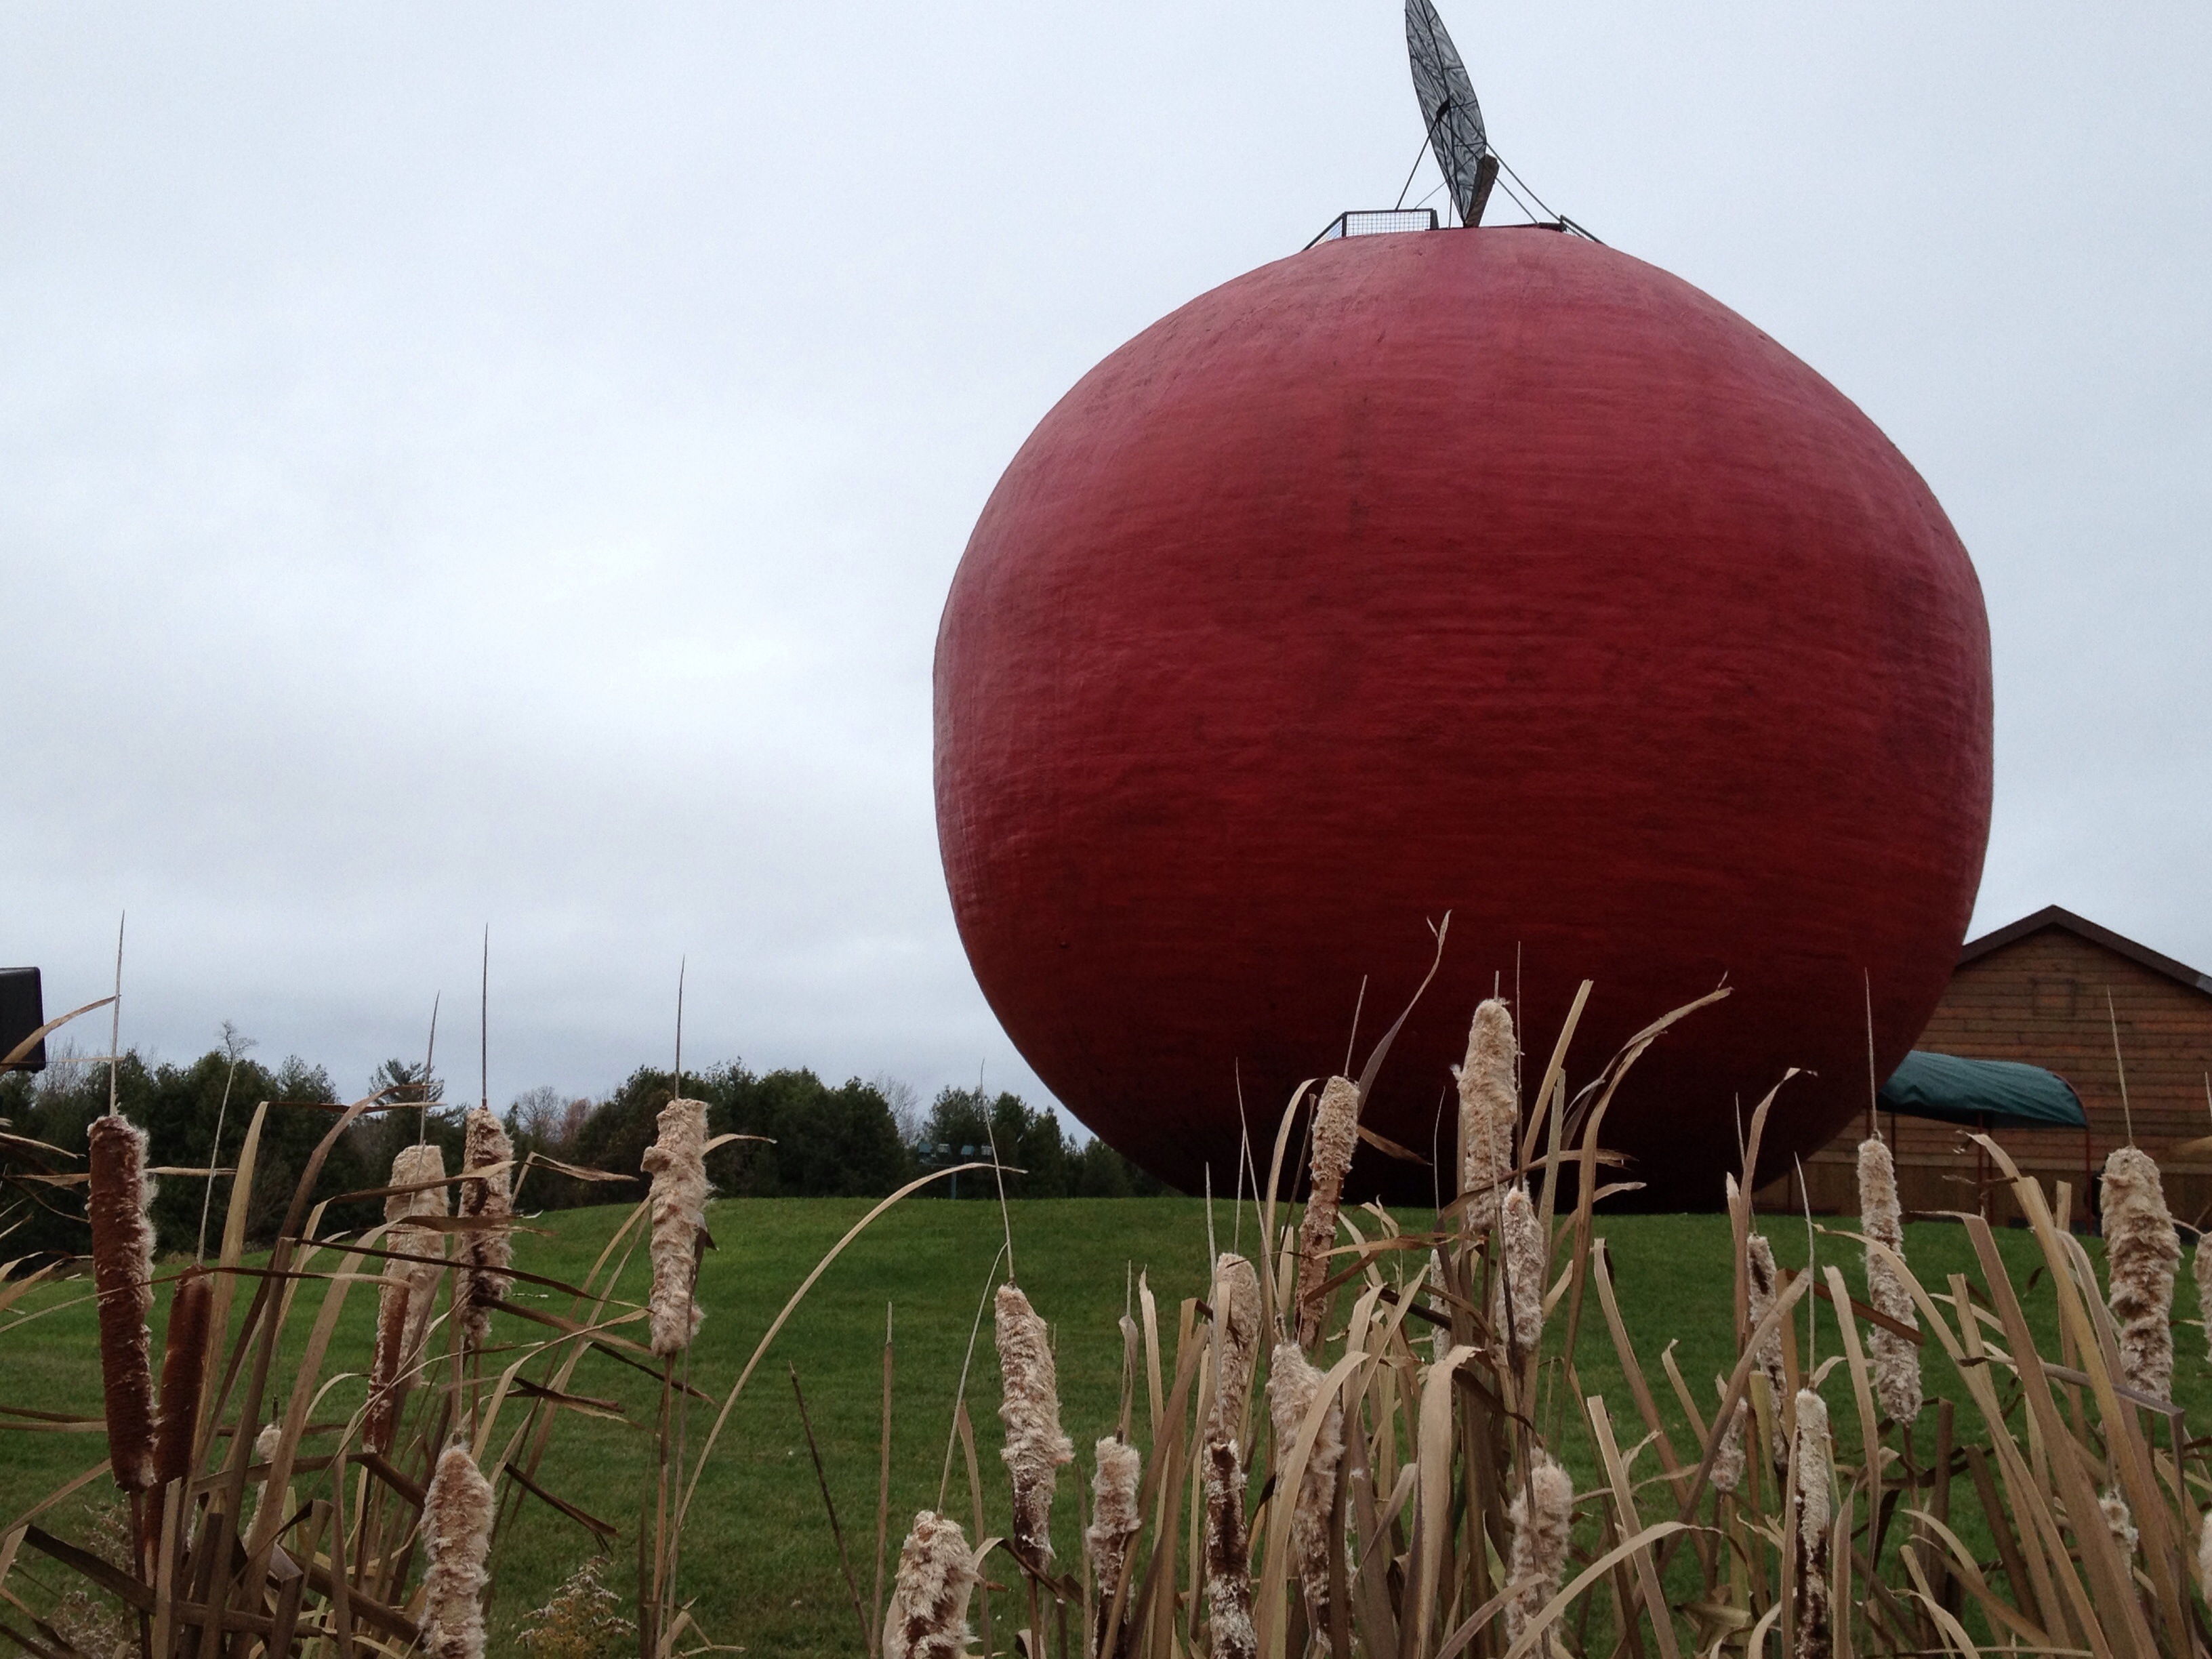
tree, flower, vehicle